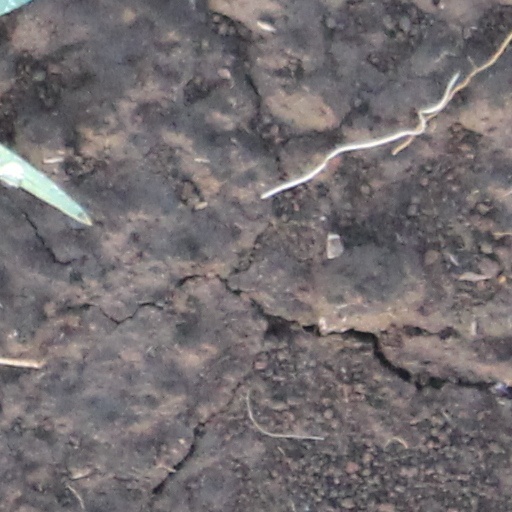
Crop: wheat